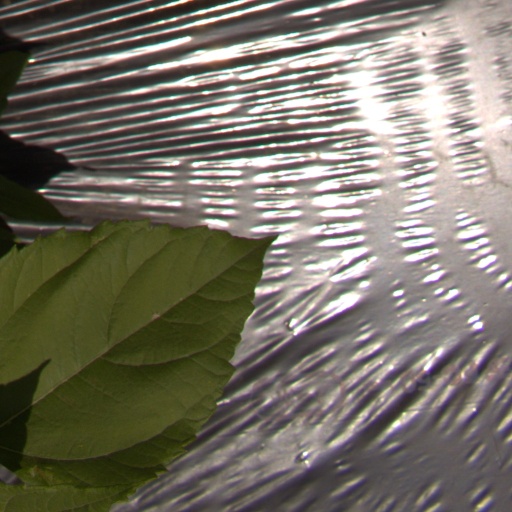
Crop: Jerusalem artichoke